François Léon Jouinot-Gambetta

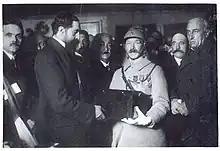
In 1920, placing the heart of Léon Gambetta in the Panthéon, Paris

Jouinot-Gambetta was appointed a grand officer of the Legion of Honour on 22 January 1919. He afterwards was promoted to général de division. Jouinot-Gambetta died in Antibes, Alpes-Maritimes, on 9 November 1923.